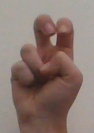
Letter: toot